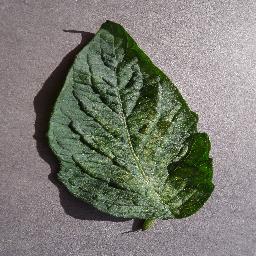
Label: Tomato___Spider_mites Two-spotted_spider_mite